South African Constabulary

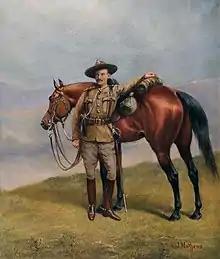
Robert Baden-Powell in uniform of the South African Constabulary

The South African Constabulary (SAC) was a paramilitary force set up in 1900 under British Army control to police areas captured from the two independent Boer republics of Transvaal and Orange Free State during the Second Boer War. Its first Inspector-General was Major-General Robert Baden-Powell, later the founder of the worldwide Scout Movement. After hostilities ended in 1902, the two countries became British colonies and the force was disbanded in 1908.